Taoyuan Airport MRT

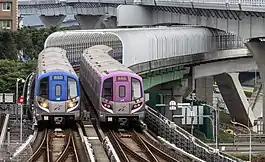
Taoyuan Metro Commuter Train (left) and Express Train (right)

Taiwan Taoyuan International Airport MRT (Mass Rapid Transit), commonly known as the Airport MRT, is a rapid transit line of the Taoyuan Metro that connects Taipei, Taoyuan and New Taipei with Taoyuan International Airport in northern Taiwan. The line has 22 stations, from Taipei Main Station to , and began commercial service on 2 March 2017.